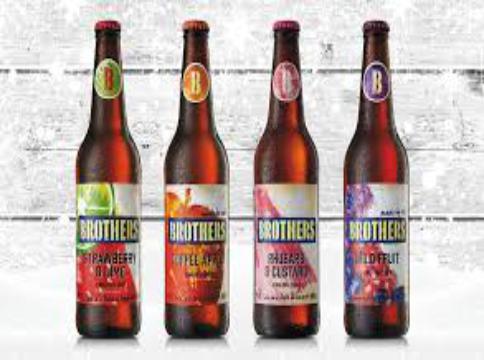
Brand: Brothers Cider
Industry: Food